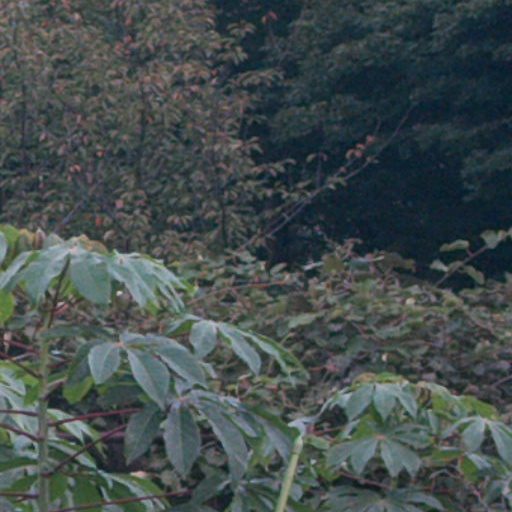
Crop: cassava